Cecilia Santiago

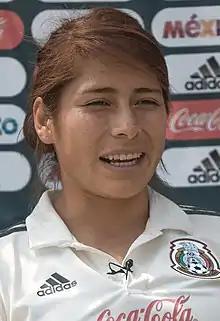
Santiago in 2016

Aurora Cecilia Santiago Cisneros (born 19 October 1994) is a Mexican professional footballer who plays as a goalkeeper for Tigres UANL (women) and the Mexico women's national team. By playing in the 2011 FIFA Women's World Cup in Germany at the age of 16 years and 251 days, she became the youngest-ever goalkeeper to appear in a World Cup.